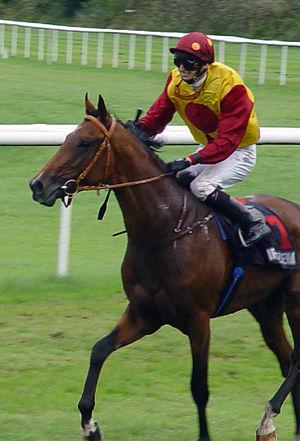
Le Grand Prix de Baden est une course hippique de galop qui se dispute sur l'hippodrome d'Iffezheim à Baden-Baden au début de septembre.